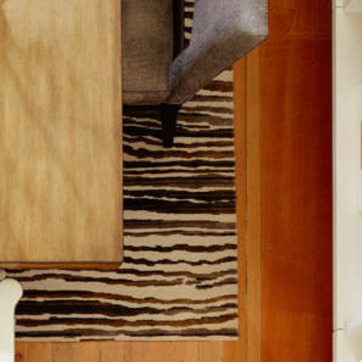
Material: carpet